Avguštin Stegenšek

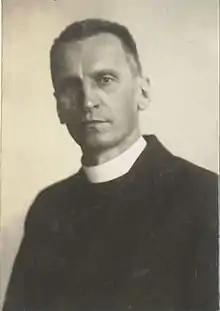
Avguštin Stegenšek

Avguštin Stegenšek (7 July 1875 in Tevče, Laško – 16 March 1920) was a Slovene theologian, philosopher and art historian.